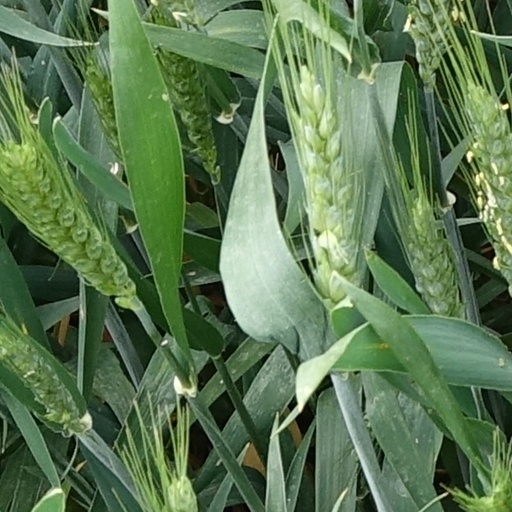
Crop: wheat